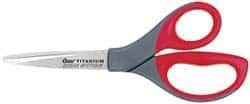
Clauss - 3-1/2" LOC, 8" OAL Titanium Shears - Right Hand, Straight Handle, For General Purpose Use
Item #: 59818377 Brand: Clauss Model #: 18543 Exact Tooling IR#: 04 Product Specifications Blade Material Titanium Applications General Purpose Length of Cut (Inch) 3-1/2 Handle Style Straight Overall Length Range 7" - 9.9" Handedness Right Hand Overall Length (Inch) 8 Serration No Handle Color Red & Gray Additional Information Multi-purpose Tool Type Shears PSC Code 5110
Brand: Clauss
Category: Hardware > Tools > Cutters > Handheld Metal Shears & Nibblers